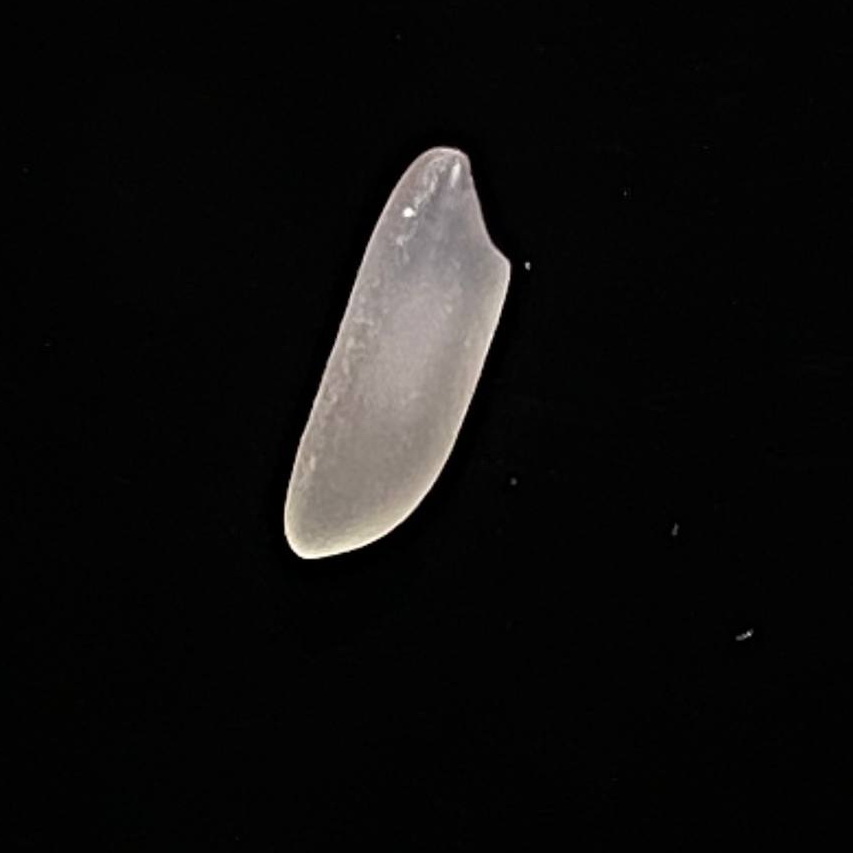
Rice variety: Shampakatari